El Hierro Launch Centre

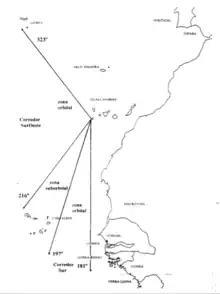
Launch corridors from El Hierro

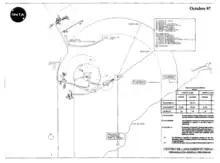
Planned facilities for the space center.

In 1996 INTA announced its interest in creating a spaceport in El Hierro island, part of the Canary Islands archipelago. It would be the launch site for the Capricornio rocket, in development by that time, and the Minisat 01 satellite.